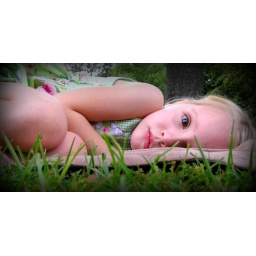
in the green grass